Memory foam

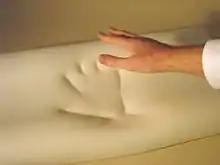
Memory foam

Memory foam consists mainly of polyurethane with additional chemicals that increase its viscosity and density. It is often referred to as "viscoelastic" polyurethane foam, or low-resilience polyurethane foam (LRPu). The foam bubbles or 'cells' are open, effectively creating a matrix through which air can move. Higher-density memory foam softens in reaction to body heat, allowing it to mold to a warm body in a few minutes. Newer foams may recover their original shape more quickly.